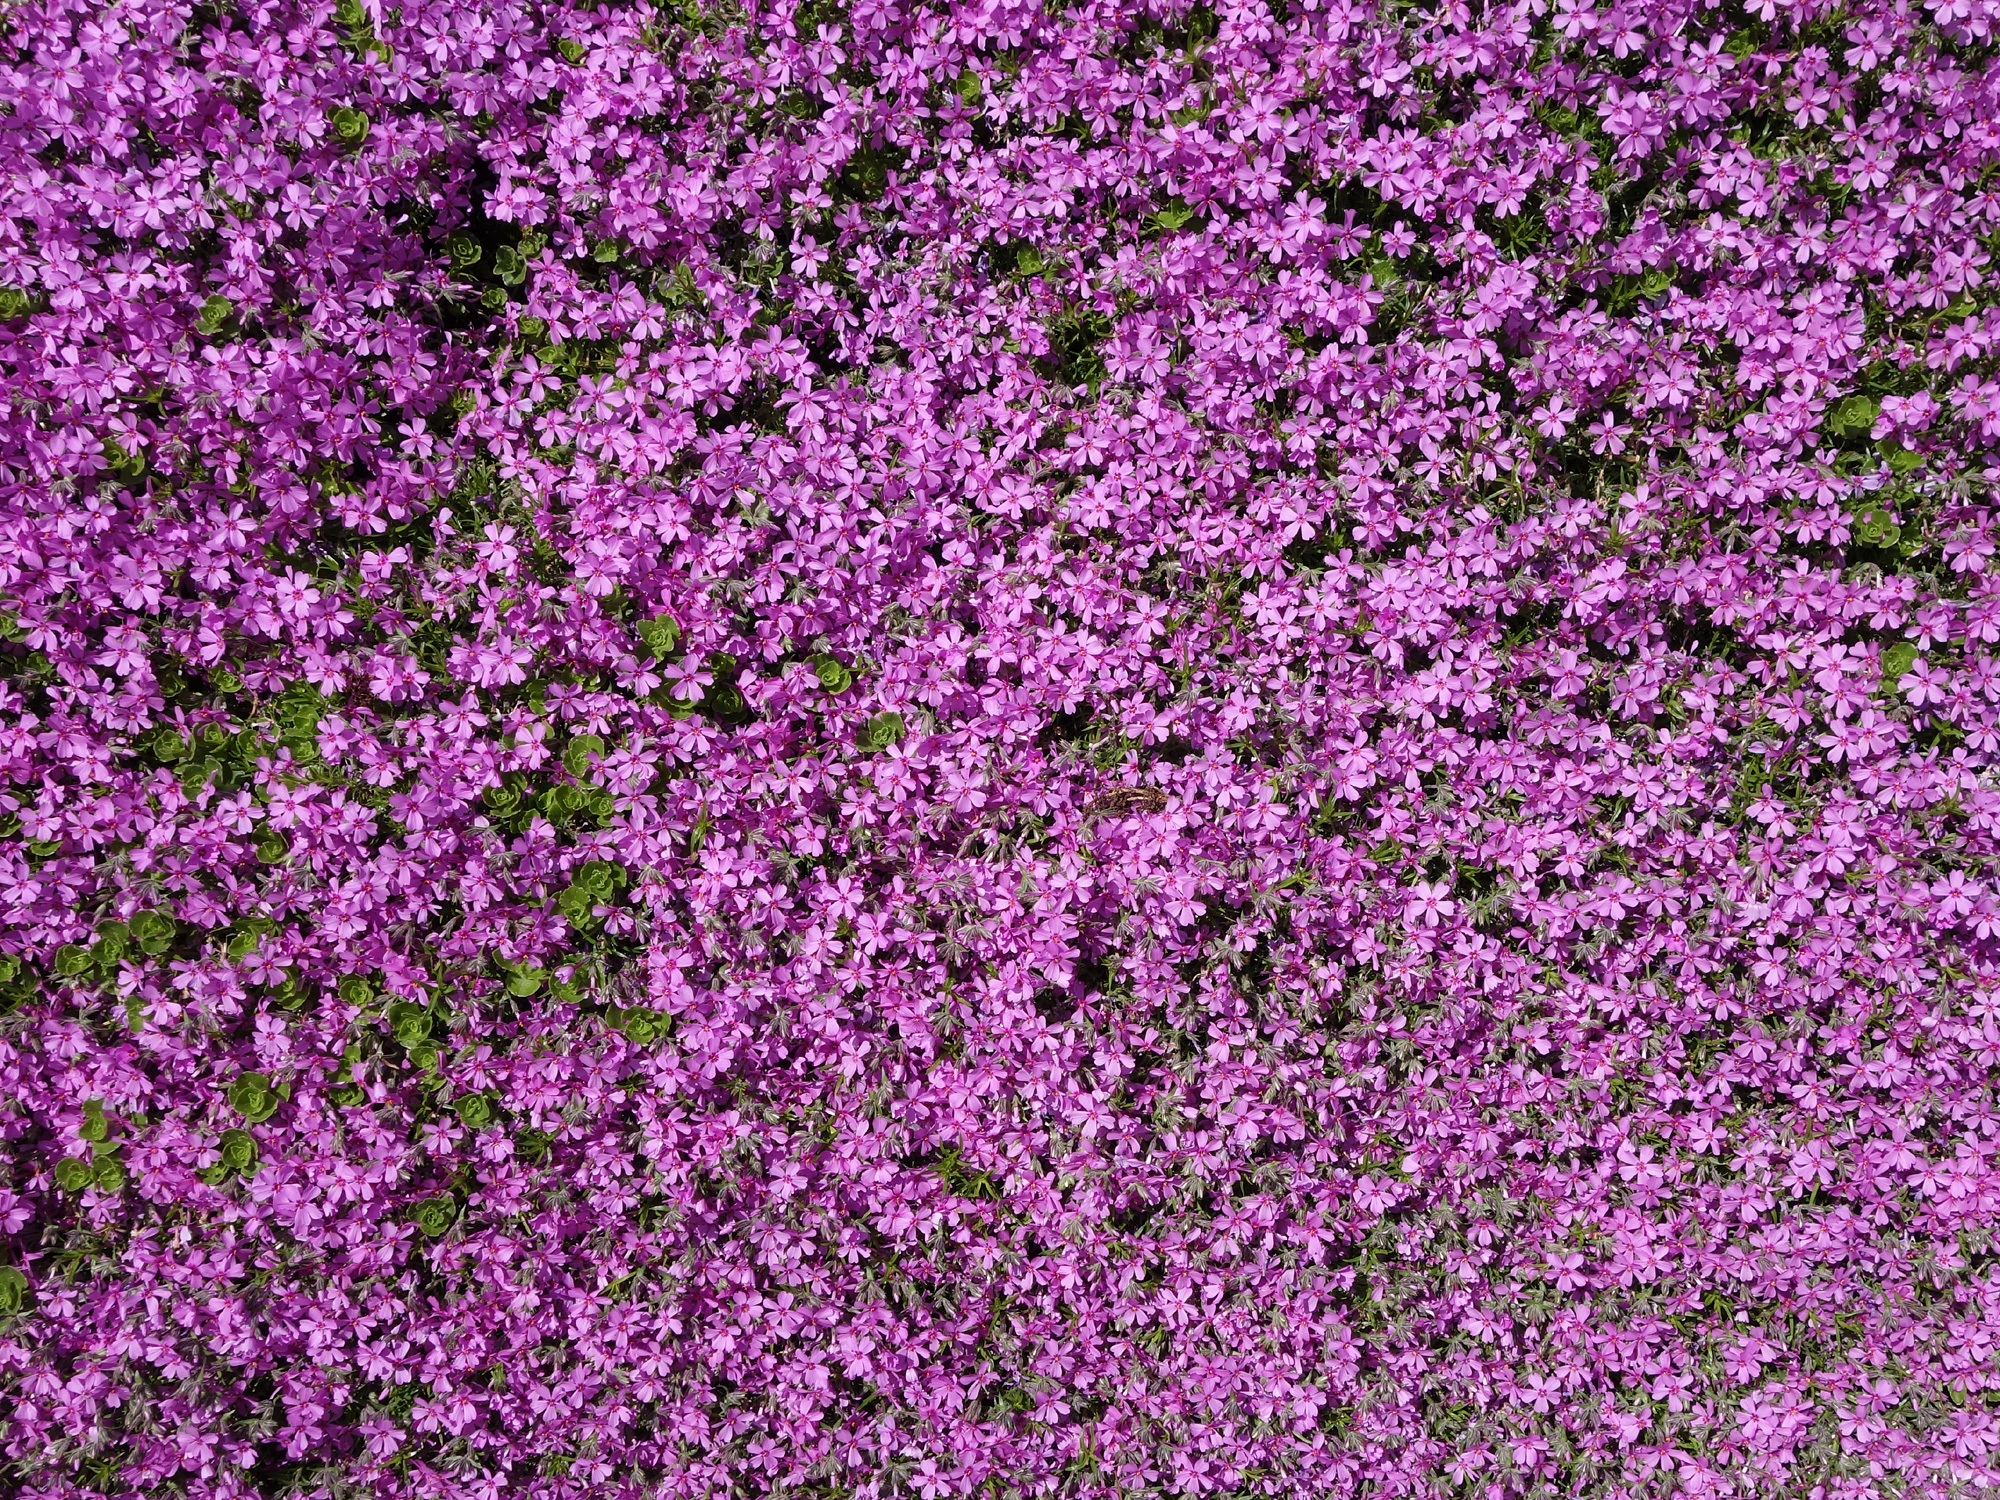
plant, flower, herb, lavender, shrub, violet, groundcover, carpet, flowering plant, stone garden, aubretia, annual plant, land plant, english lavender, breckland thyme